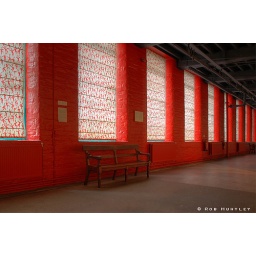
Bench against an orange wall